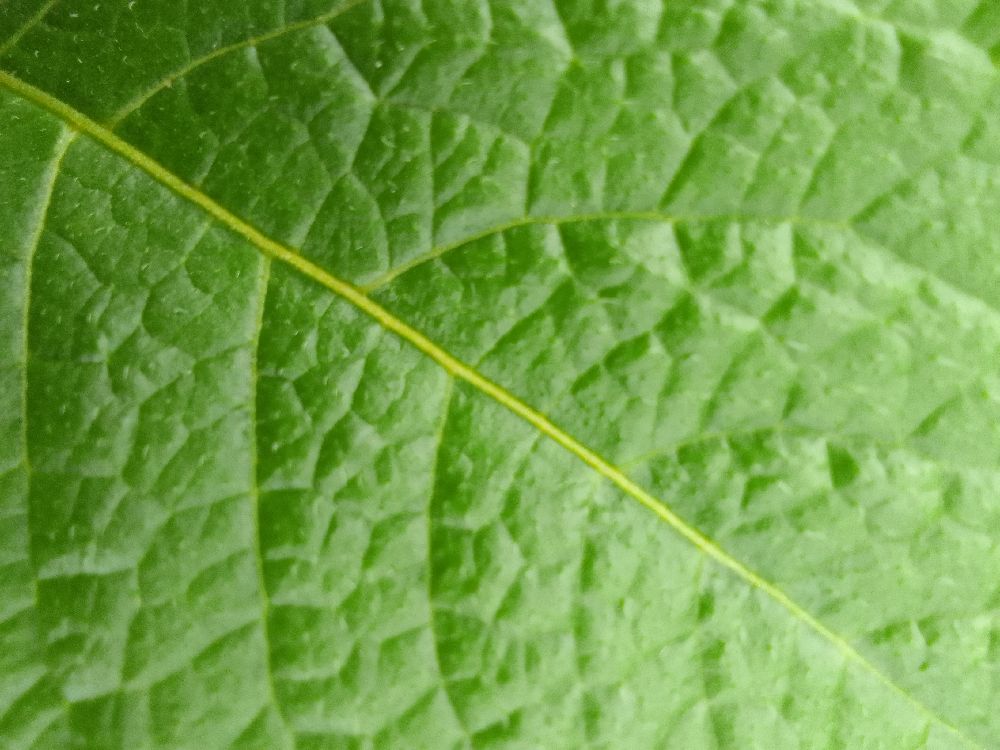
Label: Healthy